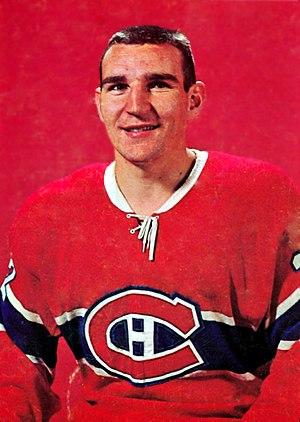
John Bowie « Fergy » Ferguson, Sr., est un joueur professionnel de hockey de la Ligue nationale de hockey. Il y a joué entre 1963 et 1971 pour les Canadiens de Montréal au poste d'ailier. Il a remporté cinq fois la Coupe Stanley en 1965, 1966, 1968, 1969 et 1971.